Anti-fashion

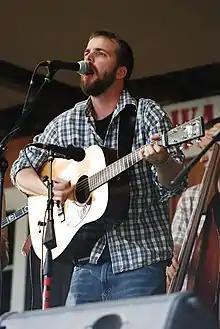
Brennan Gilmore in a plaid shirt and jeans

During this period of time, anti-fashion designers started appearing in Europe and Asia, mainly Japan.